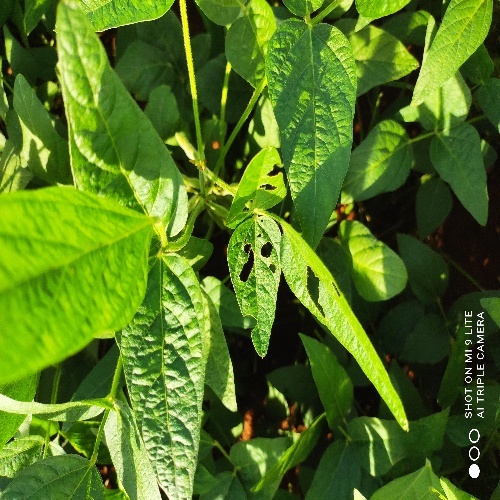
Label: Caterpillar